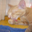
Label: cat